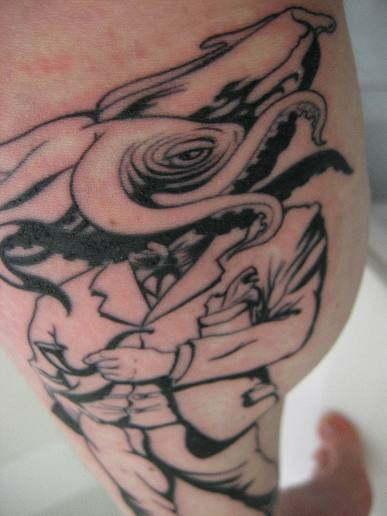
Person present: Yes